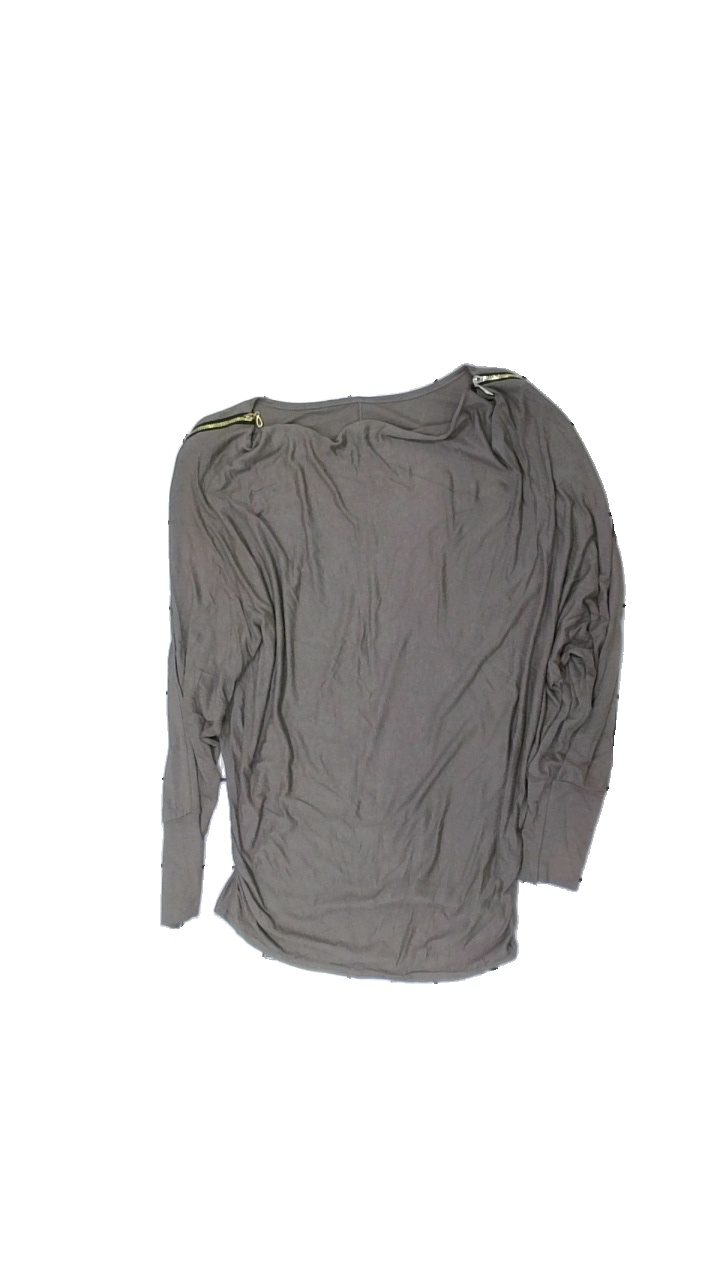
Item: Top (Ladies)
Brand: Missing
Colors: Beige
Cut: Regular, C-collar
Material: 100% viscose
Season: All
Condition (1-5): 2
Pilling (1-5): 1
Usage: Export
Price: <50